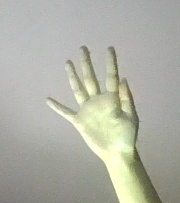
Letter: sheen